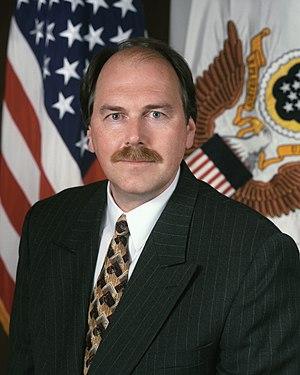
Le secrétaire à l'Armée des États-Unis est un haut responsable civil au sein du département de la Défense des États-Unis. Il est légalement responsable de tout ce qui concerne l'armée de terre des États-Unis : effectifs, personnel, réserve, installations, environnement, acquisition de systèmes et équipements d’armes, communication et gestion financière.